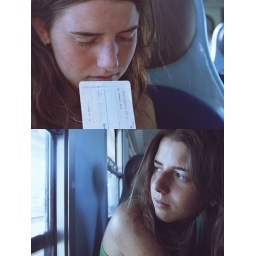
just a small town girl living in a lonley world she took the midnight train going everywhere...